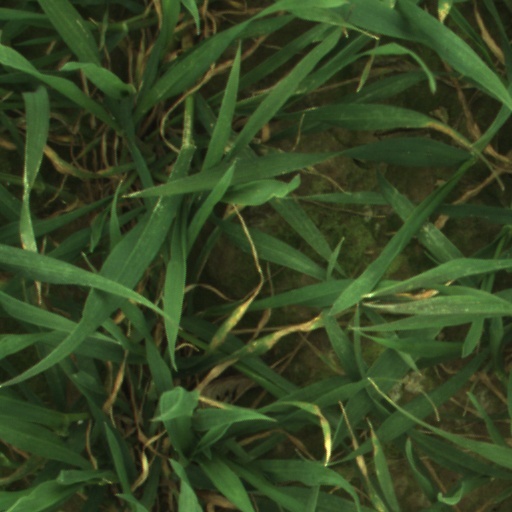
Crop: wheat